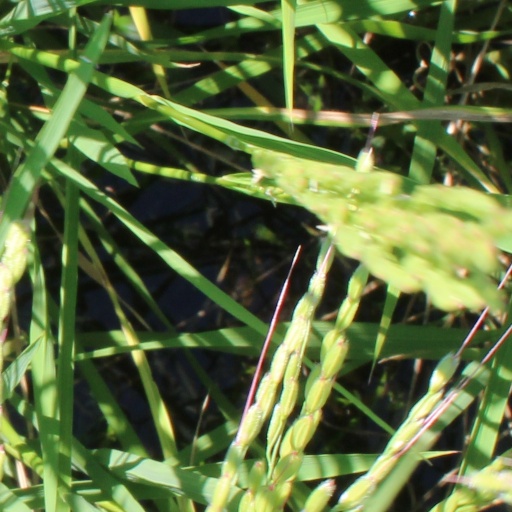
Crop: rice